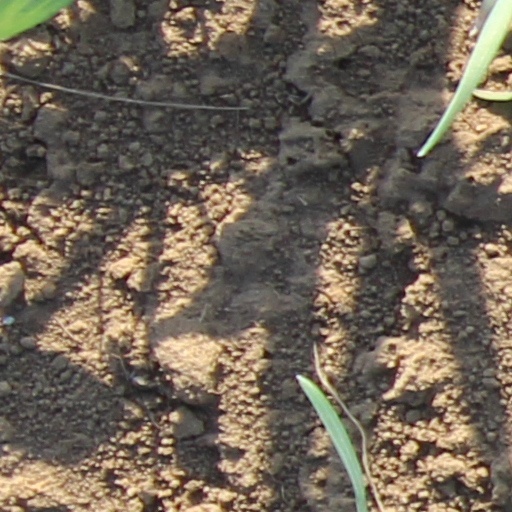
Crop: wheat